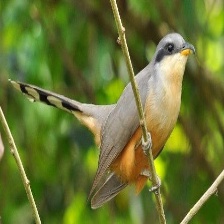
Species: MANGROVE CUCKOO
Scientific name: COCCYZUS MINOR